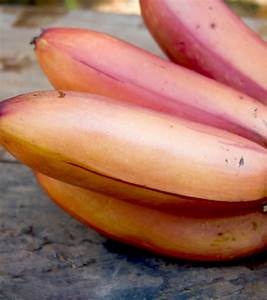
Label: banana